I'm in the Band

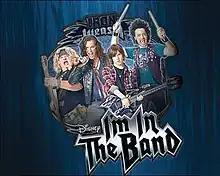
The main characters of "I'm in the Band" (from the left to right), Burger, Derek, Tripp and Ash.

I'm in the Band is an American teen sitcom created by Michael B. Kaplan and Ron Rappaport that originally aired on Disney XD in the United States and on Family Channel in Canada. The first episode was taped on July 14, 2009, with a "sneak preview" airing on November 27, 2009; the show subsequently joined Disney XD's regular schedule on January 18, 2010, with the first episode being shown as a "sneak preview" in the United Kingdom on that same date. The show's January 18, 2010 premiere was watched by an estimated 860,000 viewers. This was the first Disney XD Original Series from It's a Laugh Productions.